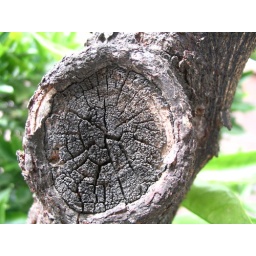
An orange tree in what used to be my backyard....before I moved :-)